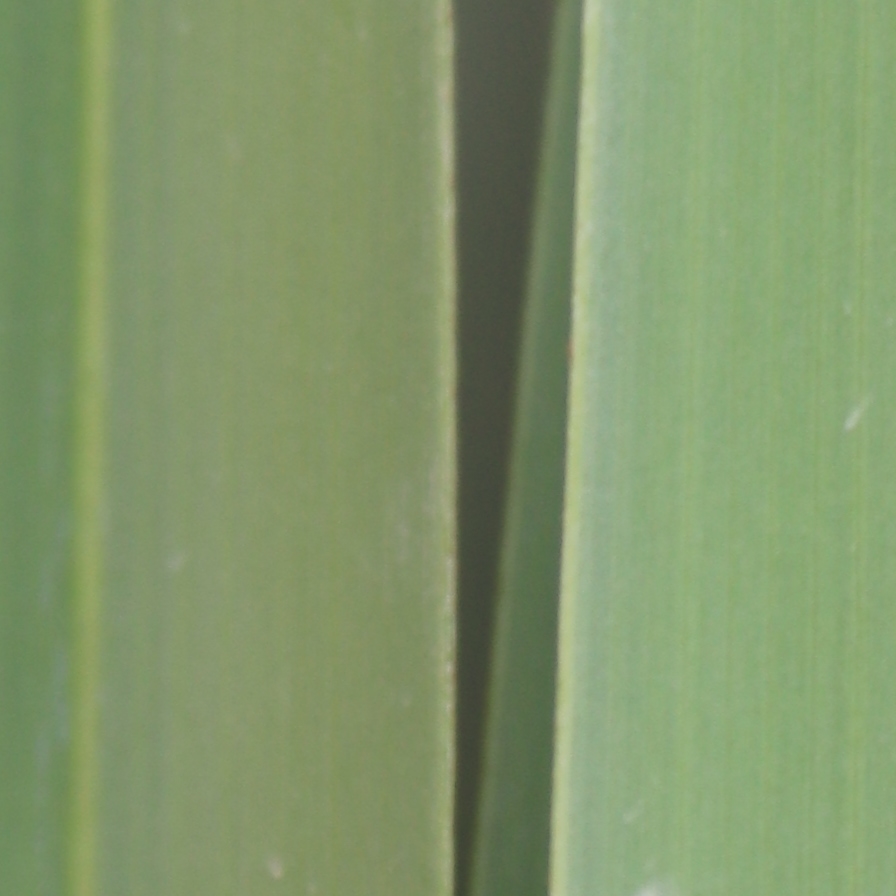
Label: Healthy